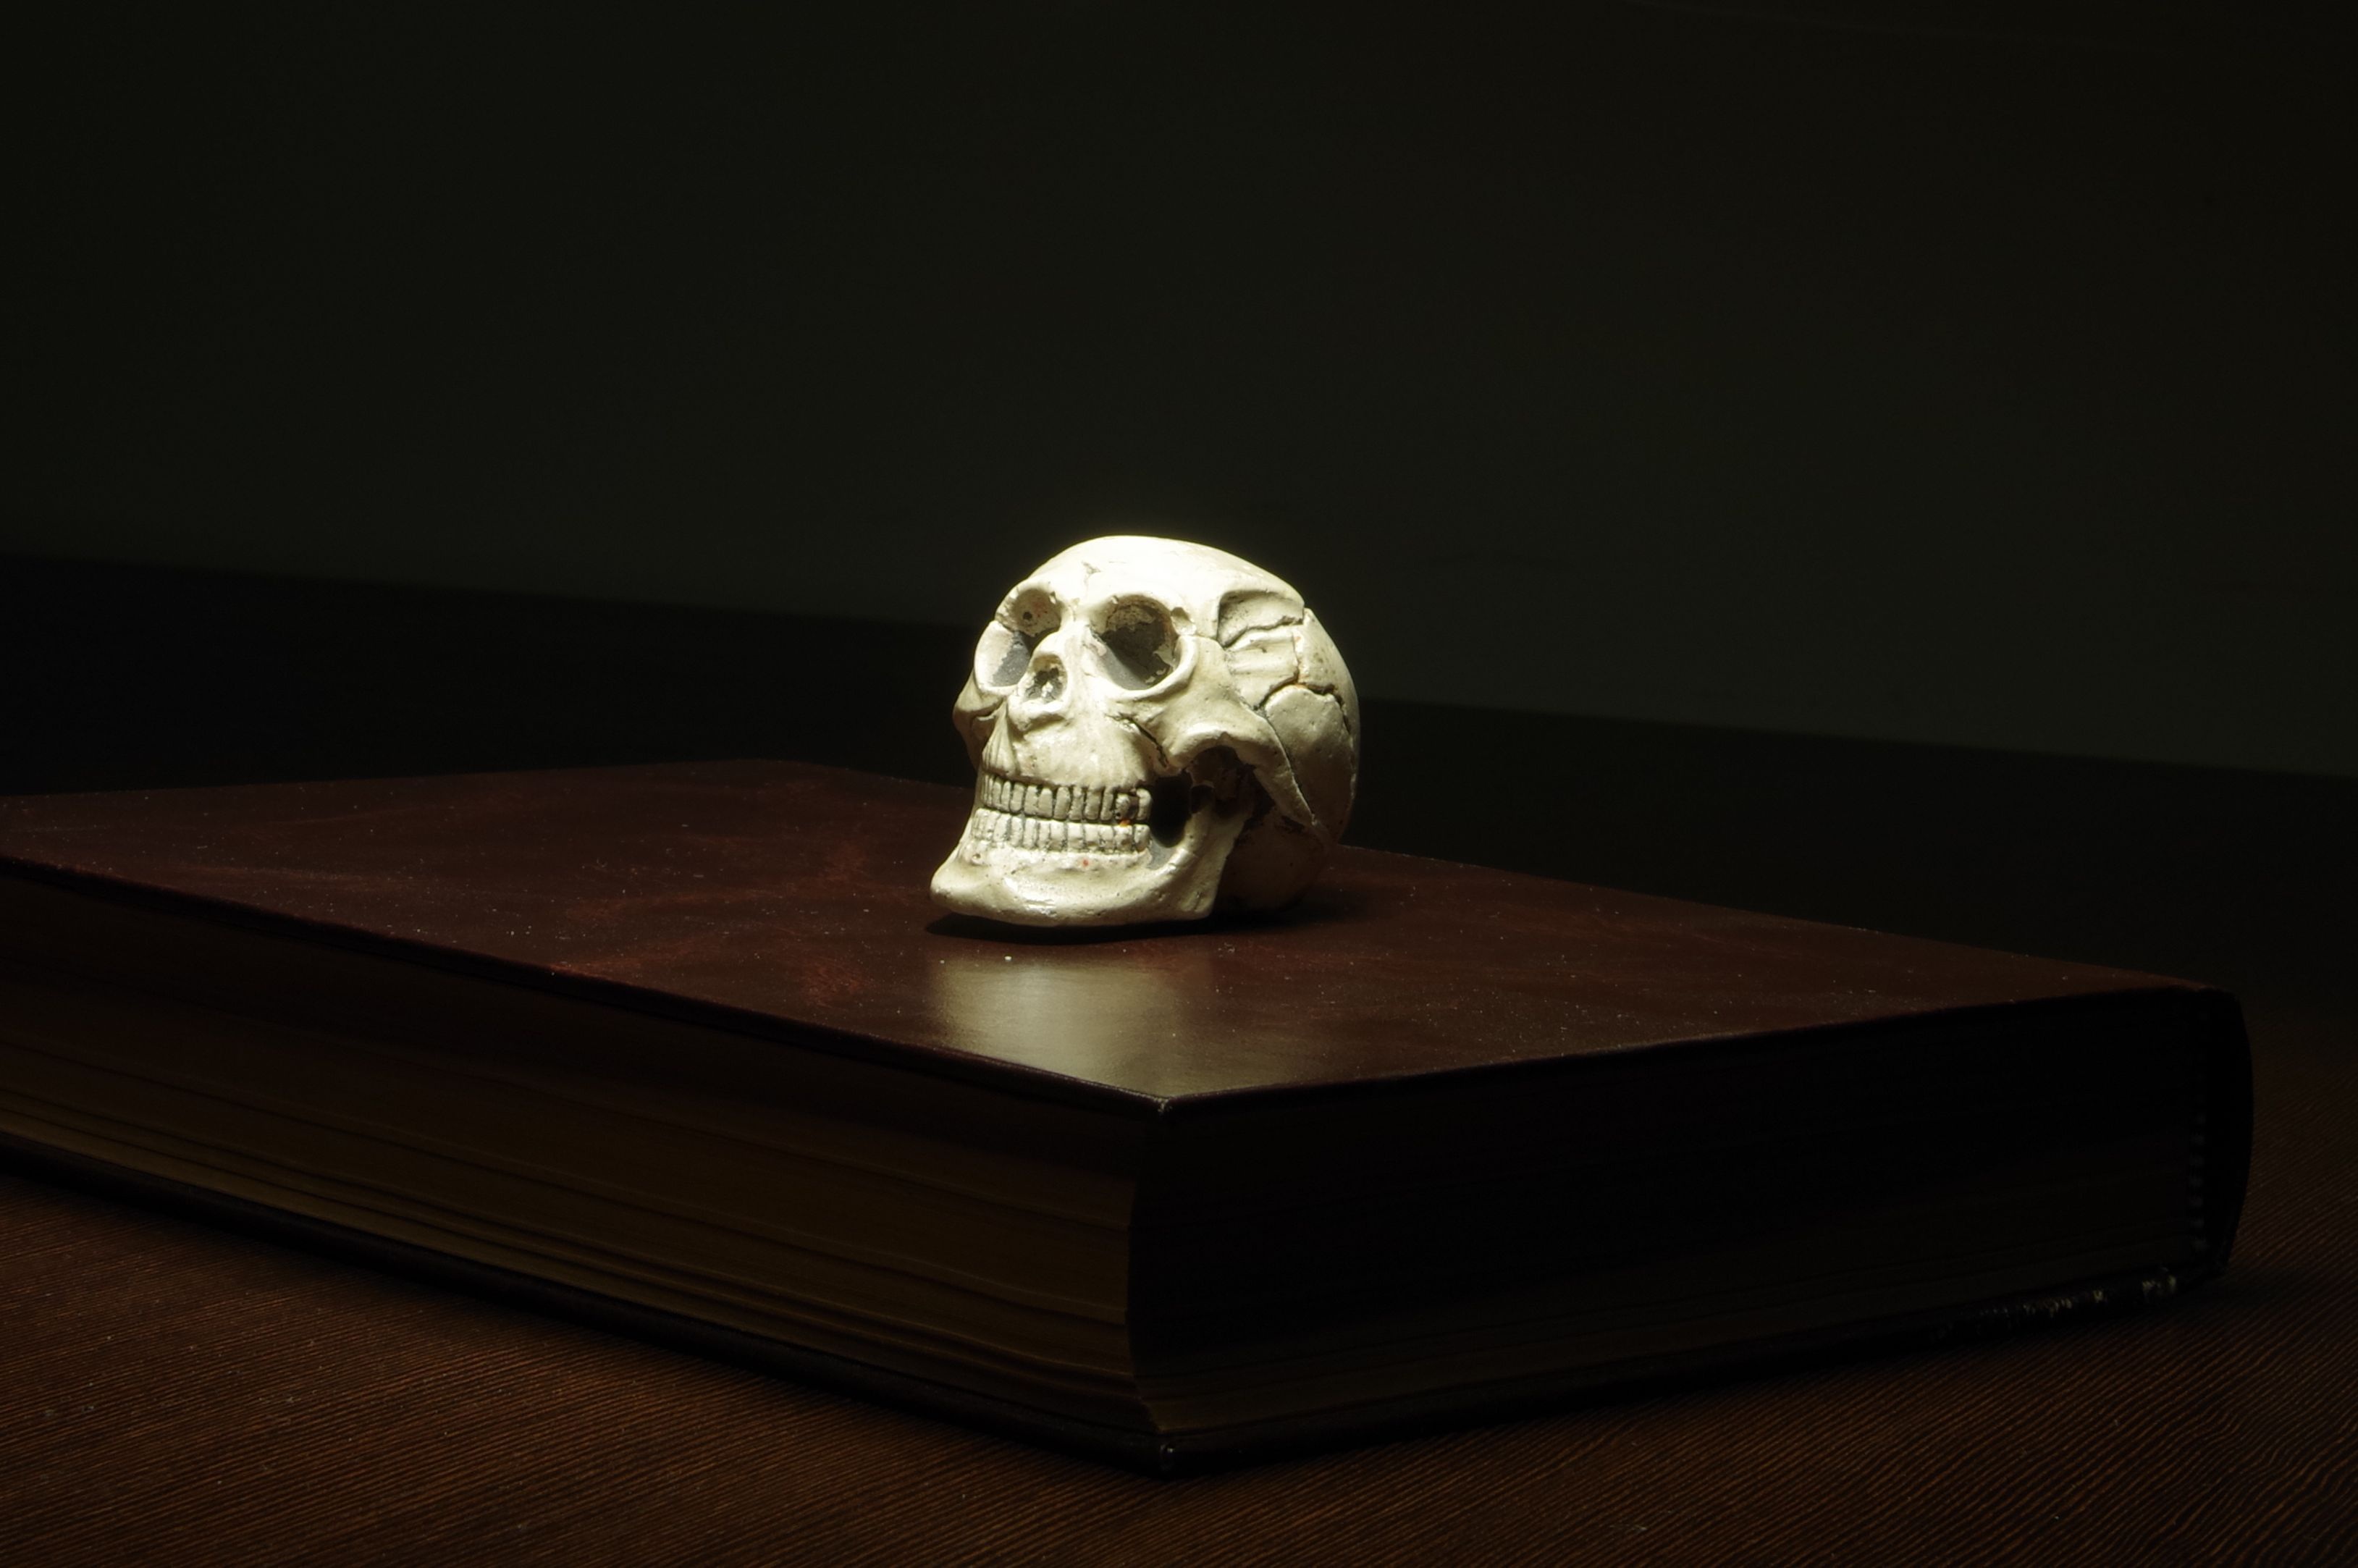
wood, mystery, darkness, paper, skull, sculpture, art, carving, shape, trophy, paperweight